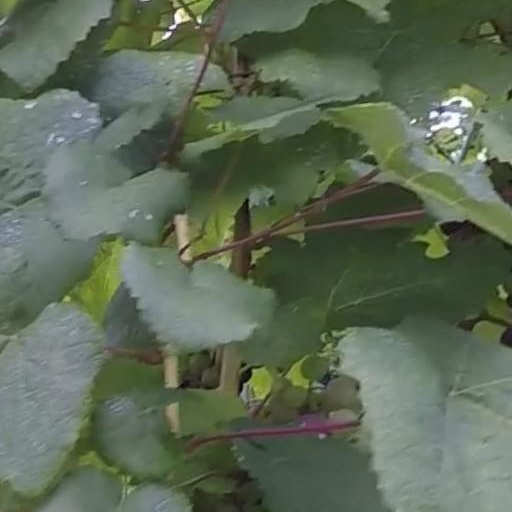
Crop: grape